Zeng Guoyuan

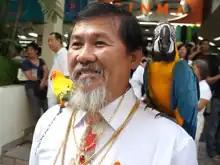
Zeng in 2011

Zeng Guoyuan (195316 November 2019), also known as Zeng Guoyan, Thomas Chan Hock Seng and, erroneously, Zeng Guoyung, was a Singaporean businessman, philanthropist, author, acupuncturist and perennial candidate.